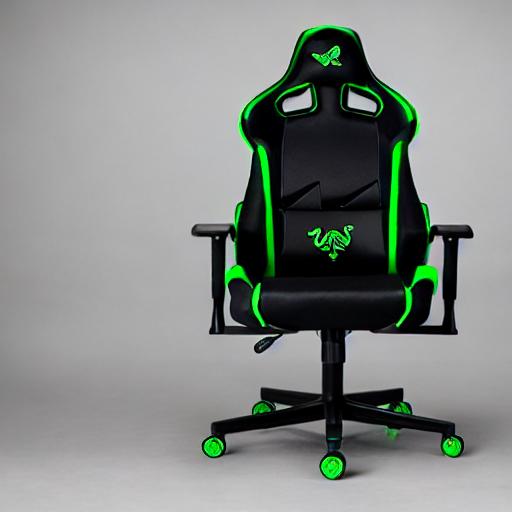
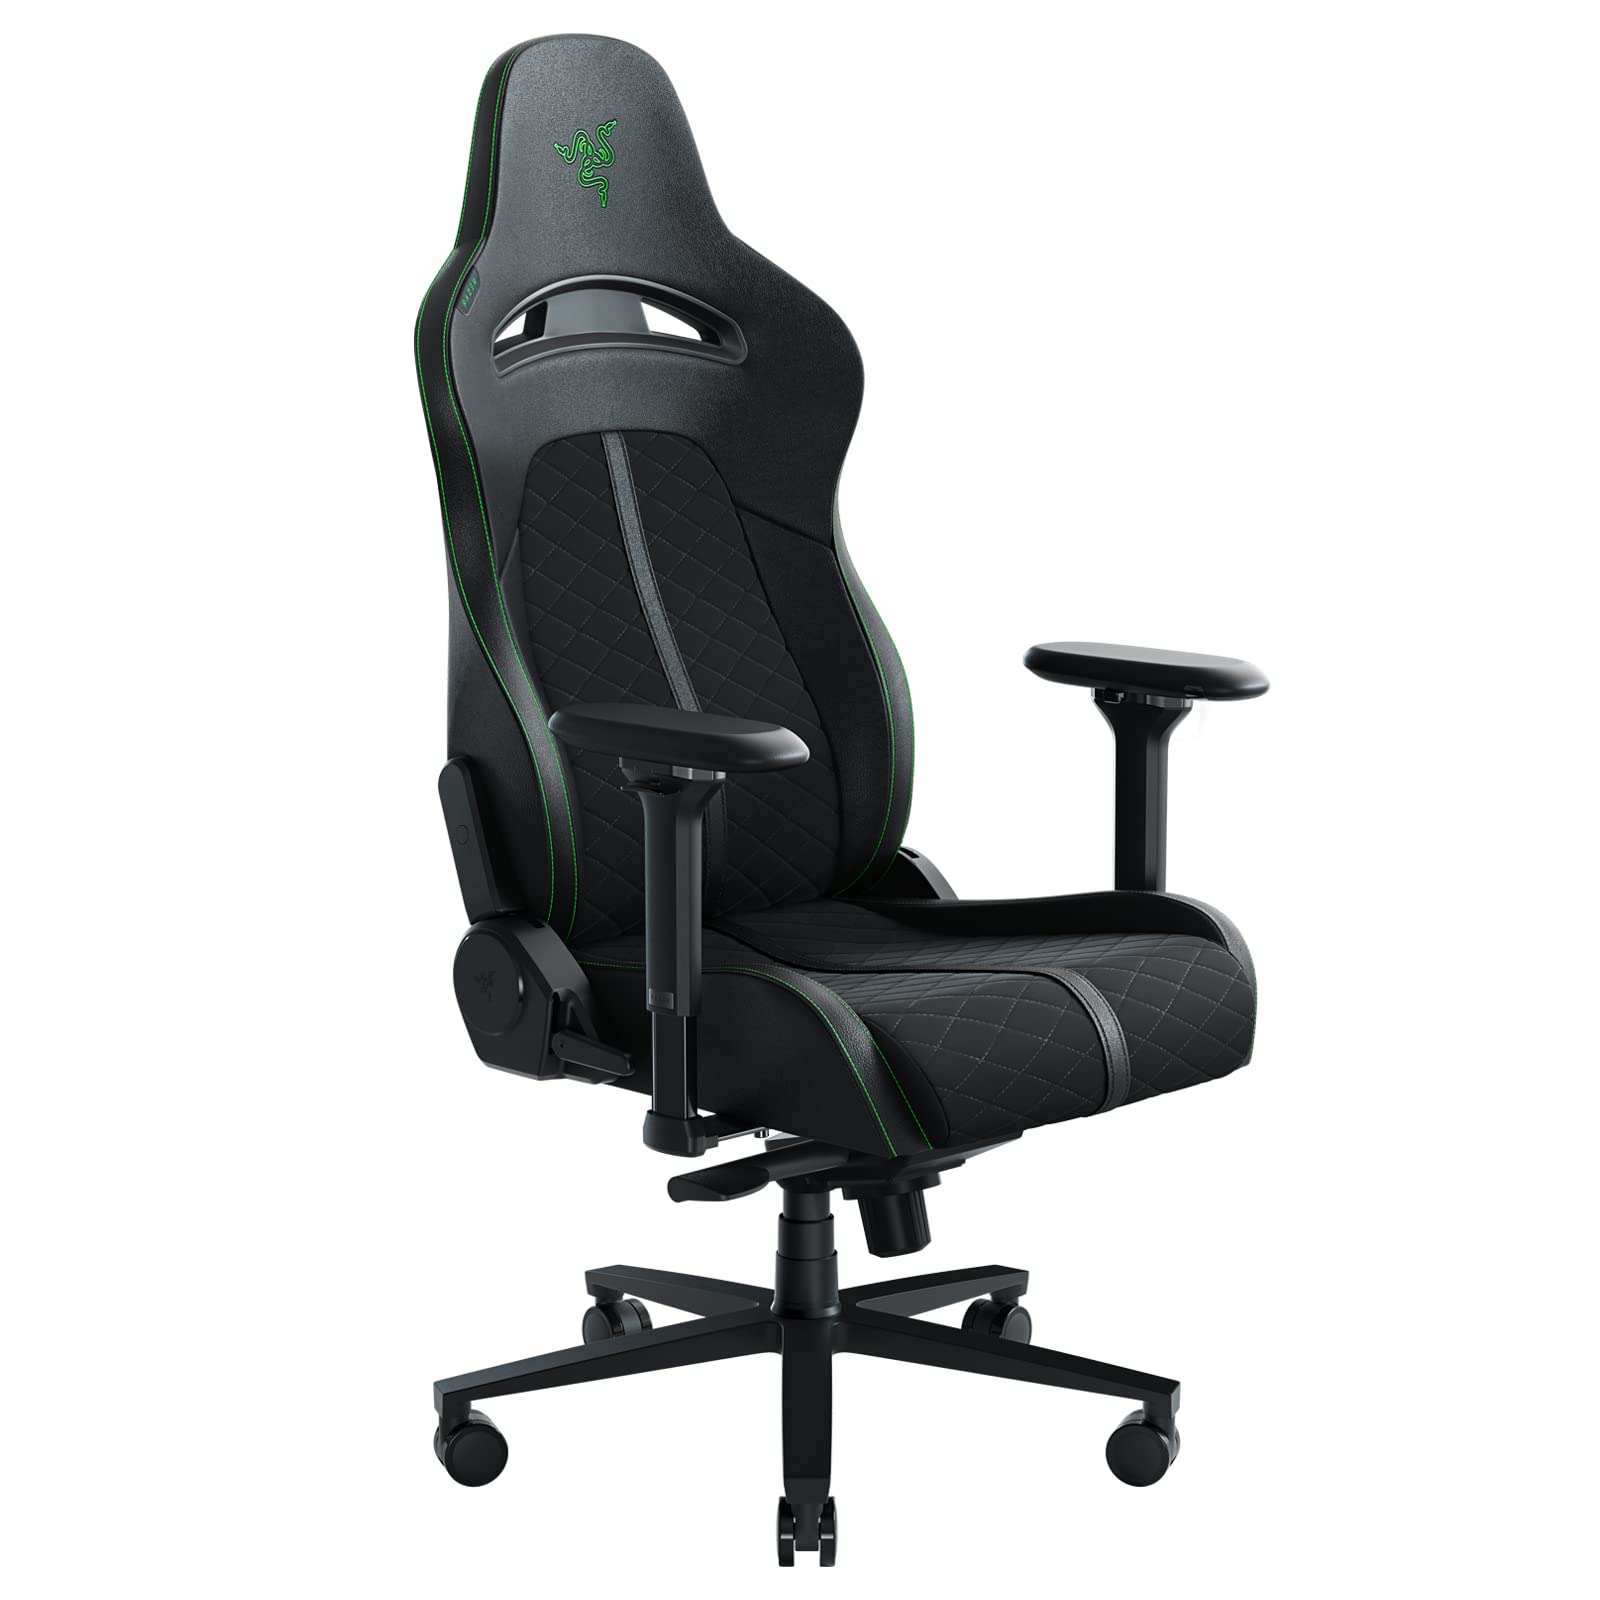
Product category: items_chair
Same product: no